2 Broadway

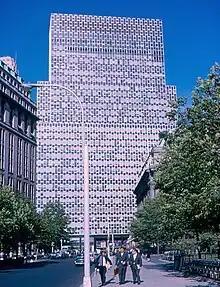
View of buildings on Bowling Green from a nearby sidewalk, looking toward 2 Broadway in the background

The Produce Exchange moved to 2 Broadway, the site of its old building, in November 1959. The land under 2 Broadway was leased from the Produce Exchange, which earned $275,000 per year. The other original tenants were largely financial firms, including sixteen brokerage firms. Leases at the building were originally handled by Cushman & Wakefield, which itself occupied some space in the building from 1959 to 1962. The leases included four stories for the City Bank/Farmers Trust Company, three stories for American Electric Power, two stories for Haskins and Sells, two stories for Continental Grain, parts of two stories for steamship operator Moore-McCormack, and some space for IBM. The large number of visitors to the building's financial firms, as well as the fact that the main lobby was used as a public pedestrian shortcut, resulted in extremely high visitor traffic, thereby increasing maintenance costs.